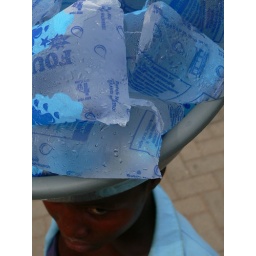
A young girl sells drinking water in Accra, Ghana.